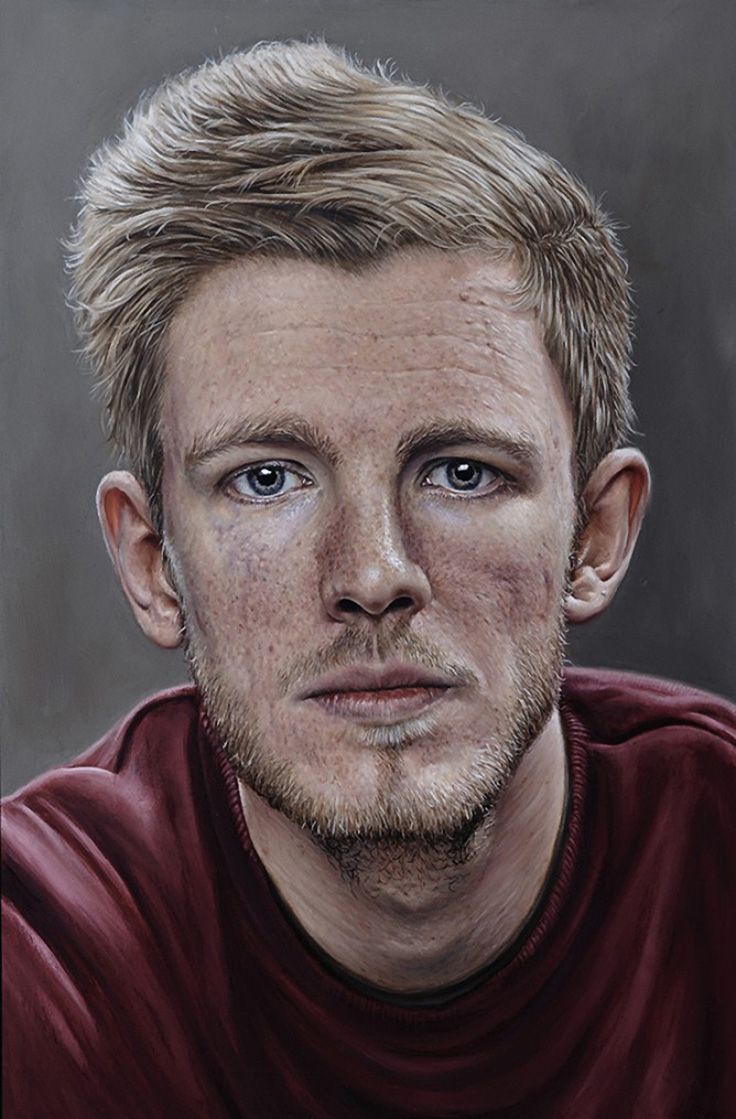
Portrait style: Real Portrait